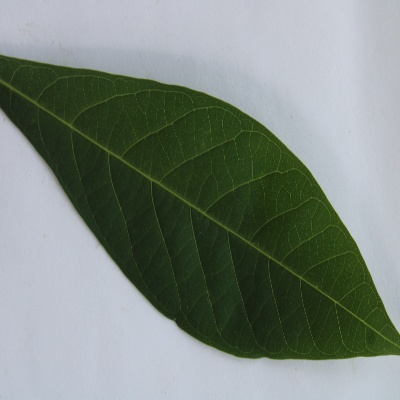
Crop: Cassava
Condition: healthy